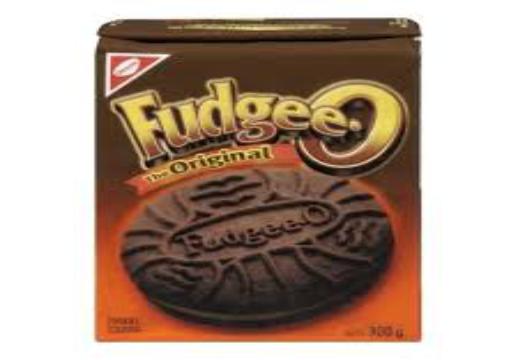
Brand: Fudgee-O
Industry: Food